Wenshou

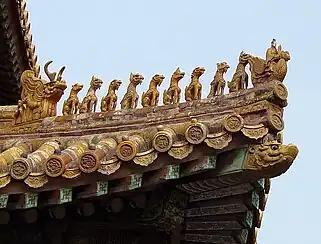
Wenshou lining the roof edge on the Hall of Supreme Harmony at the Forbidden City

Wenshou, also called zoomorphic ornaments, are figurines or statues of various animals, both mythological and real. The animals featured in wenshou have significant symbolism within the Chinese culture and Buddhist religion. These traditional decorative elements are most commonly featured on roofs of imperial structures, the most prominent example being the Hall of Supreme Harmony in the Forbidden City in what is today the Dongcheng District in Beijing, China.